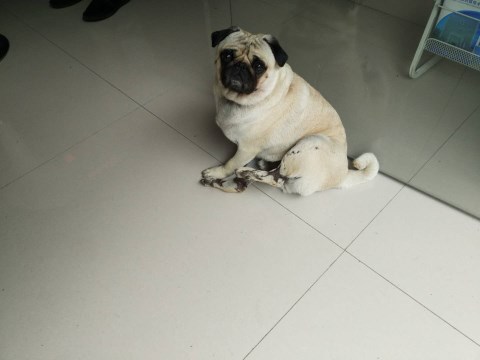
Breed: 798-n000130-pug